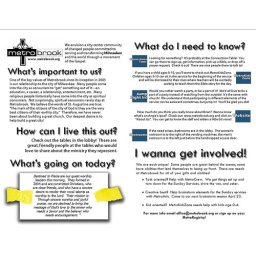
inside of the bulletin created in Publisher printed in black and white in house.